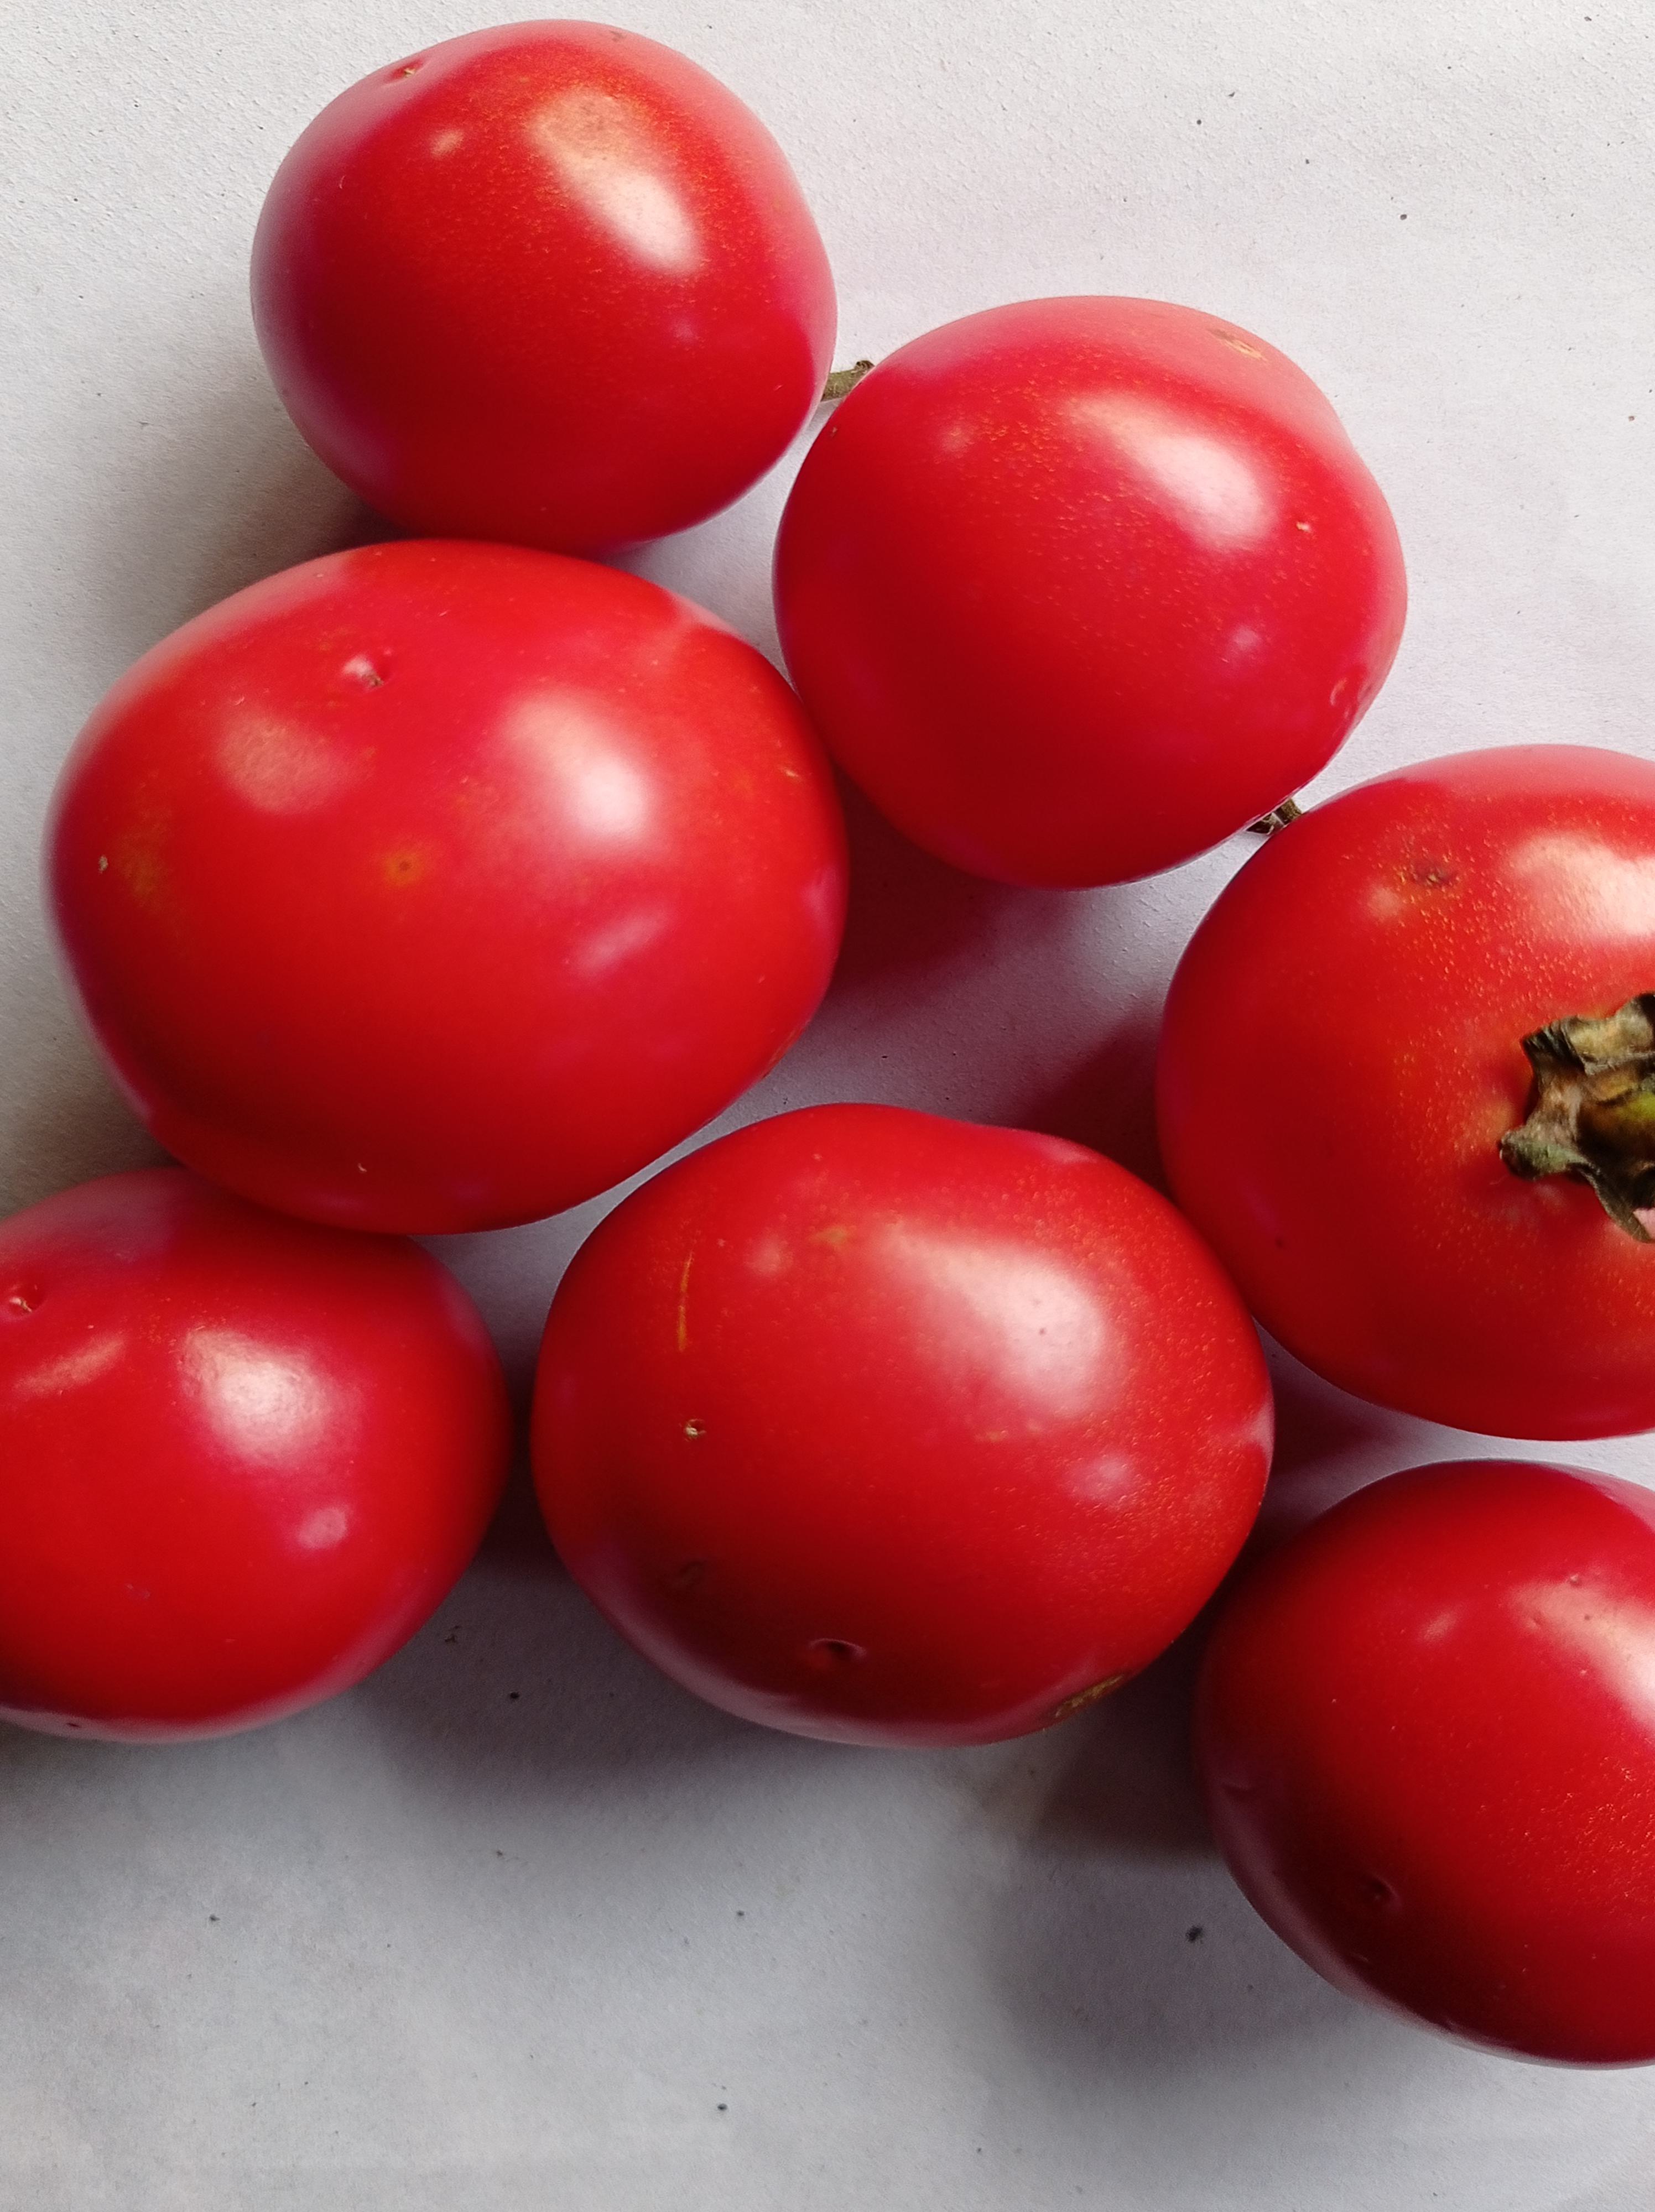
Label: Fresh